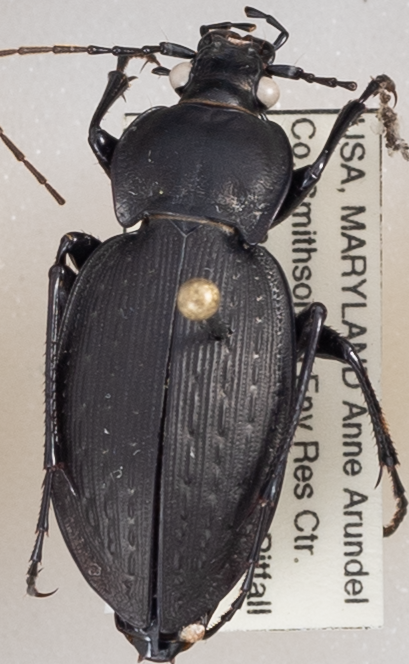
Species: Carabus vinctus
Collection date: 2019-05-02 04:00:00
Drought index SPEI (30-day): -0.858
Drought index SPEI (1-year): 2.09
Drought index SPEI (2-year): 1.546